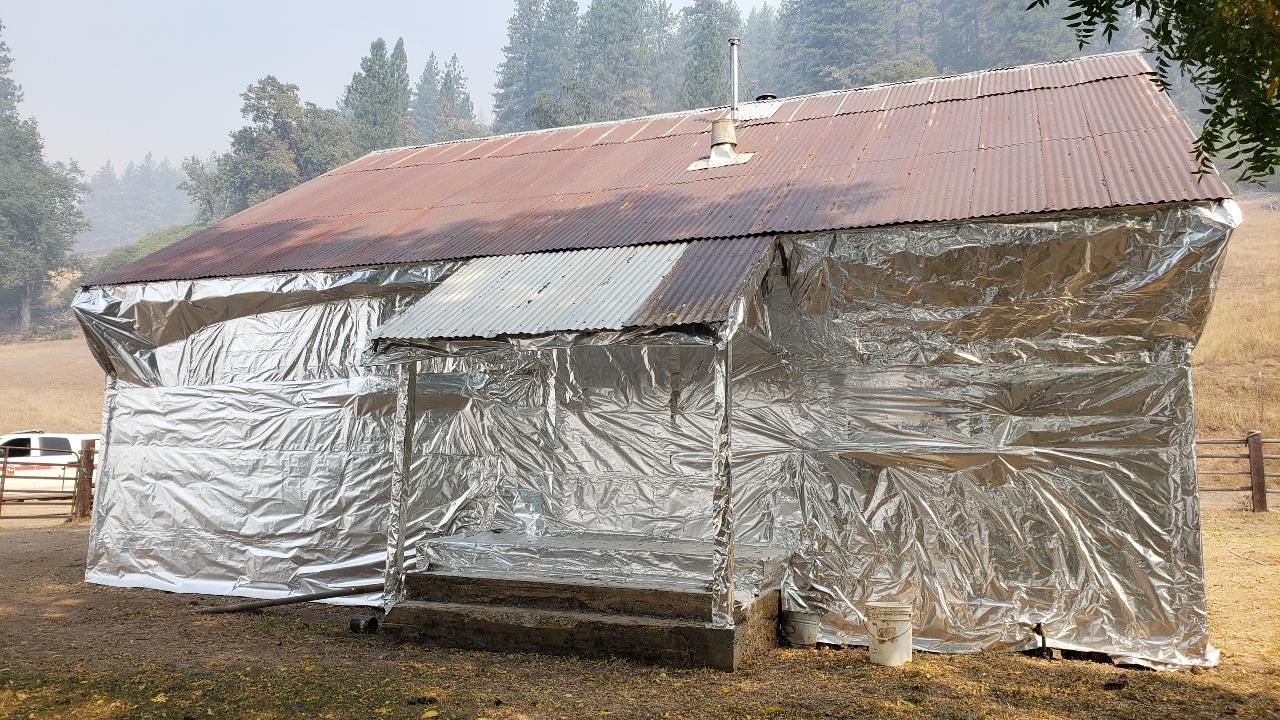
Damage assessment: no_damage